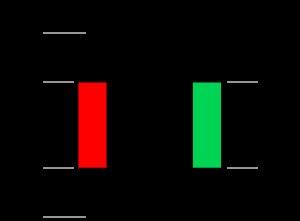
Le graphique en chandeliers japonais est un type de graphique utilisé en analyse technique boursière pour représenter les variations d'un cours. L'analyse d'un graphique en chandeliers sur une période passée est supposé donner des indications sur le cours futur.